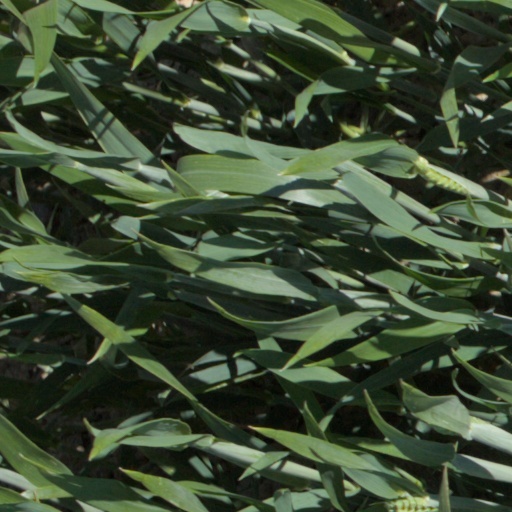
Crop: wheat